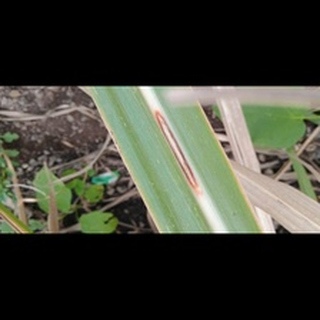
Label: sugarcane_red_rot